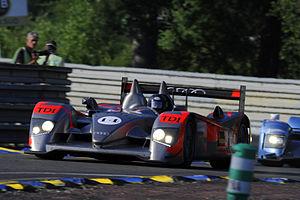
Scott Tucker, né le 29 mai 1962, est un racketteur condamné, un ex-homme d'affaires et un pilote automobile américain.